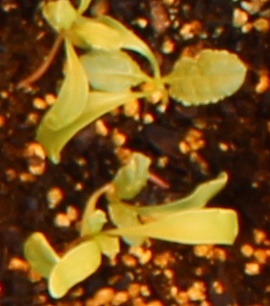
Label: Sugar beet